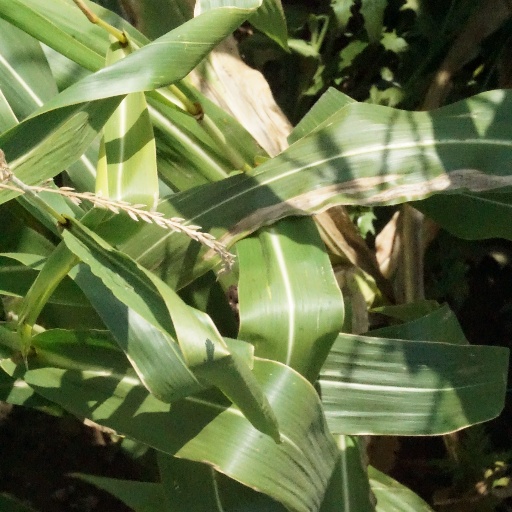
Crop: maize; corn